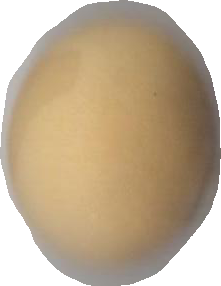
Variety: Grobogan